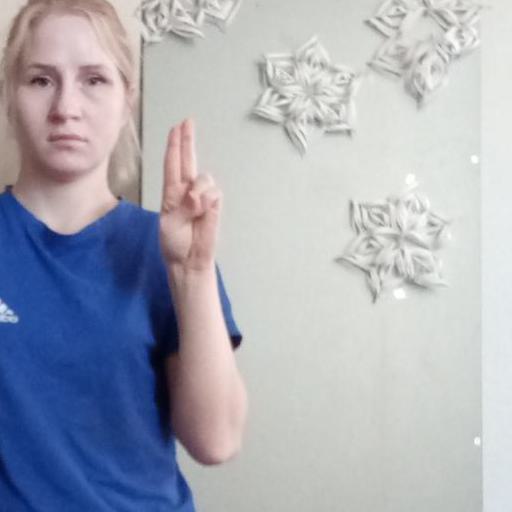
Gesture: two_up